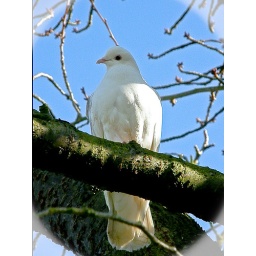
Lovely white dove in a tree at the cematery.